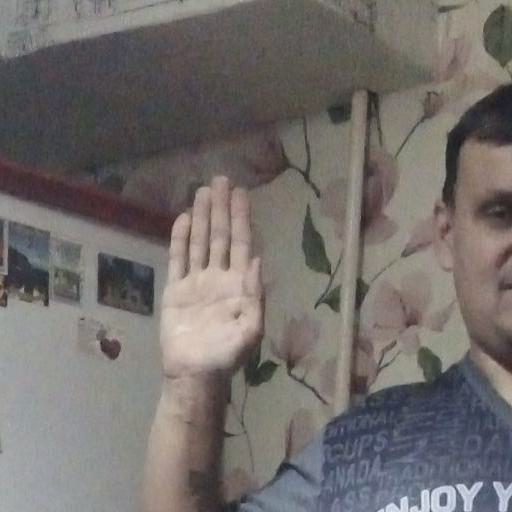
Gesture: stop